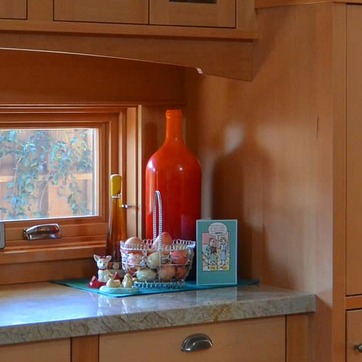
Material: ceramic